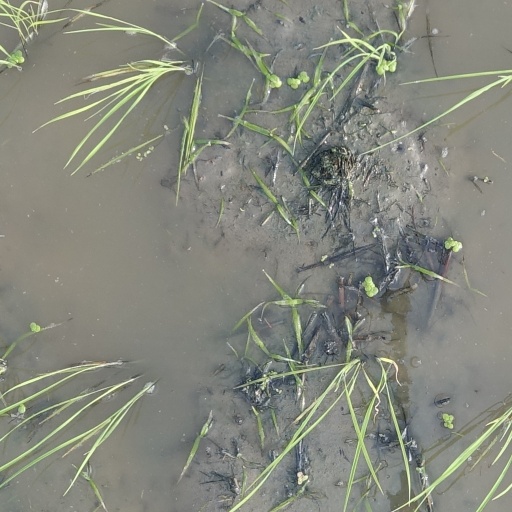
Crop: rice